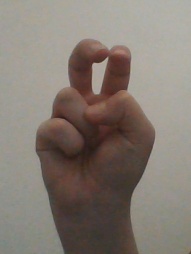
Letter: toot